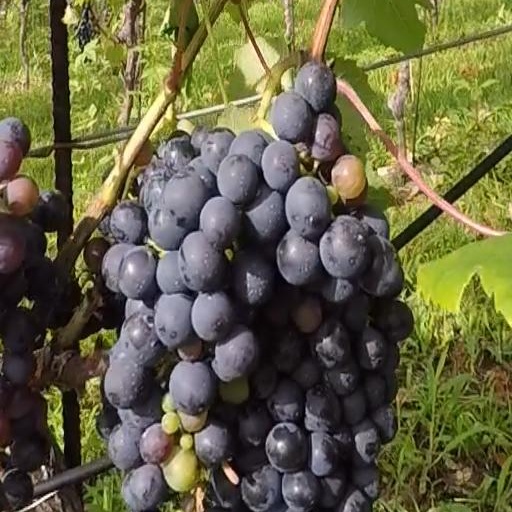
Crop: grape